University Medical Center Freiburg

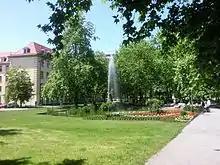
The park at the University Medical Center

In March 2007 the university clinic's "Tumorzentrum Ludwig Heilmeyer - Comprehensive Cancer Center Freiburg (CCCF)" was named an oncological center of excellence, one of the first four in Germany to be specially funded by the German Cancer Aid.